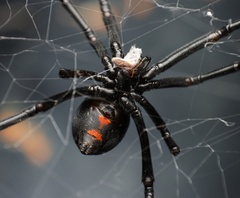
Species: Lactrodectus_hesperus